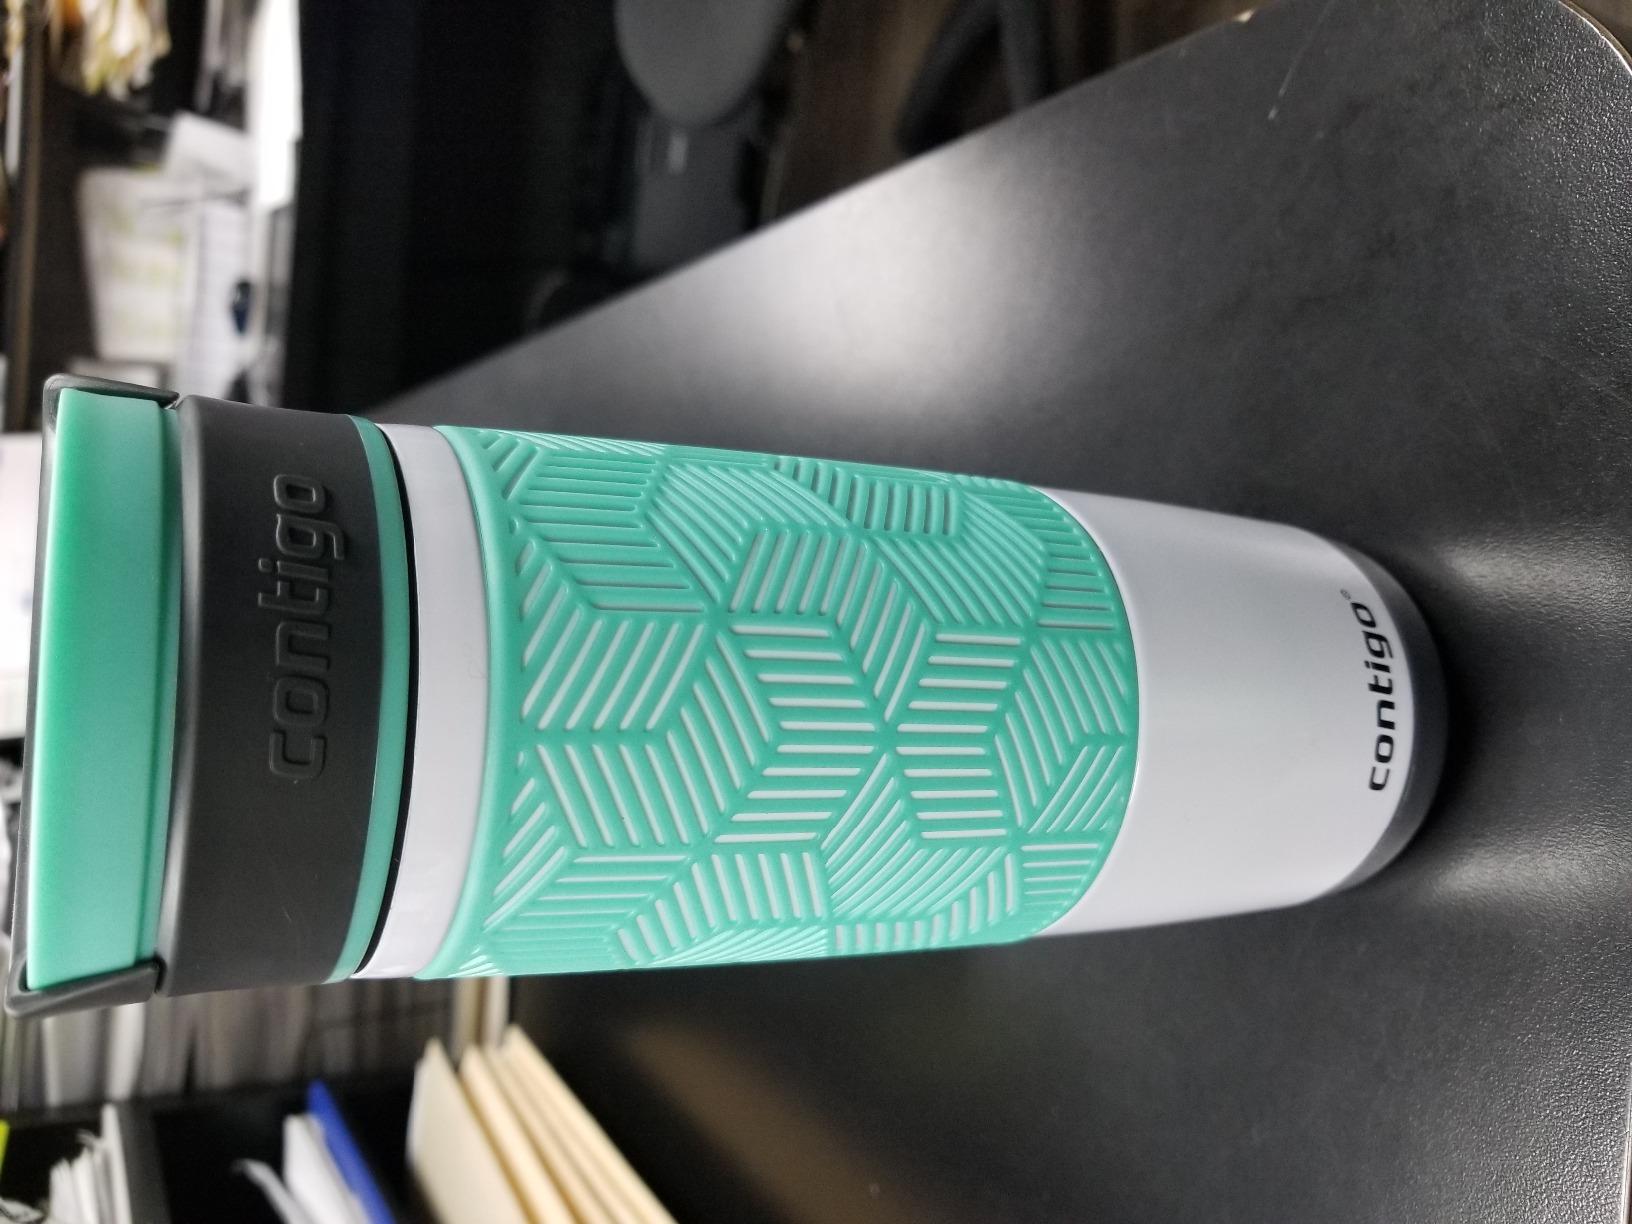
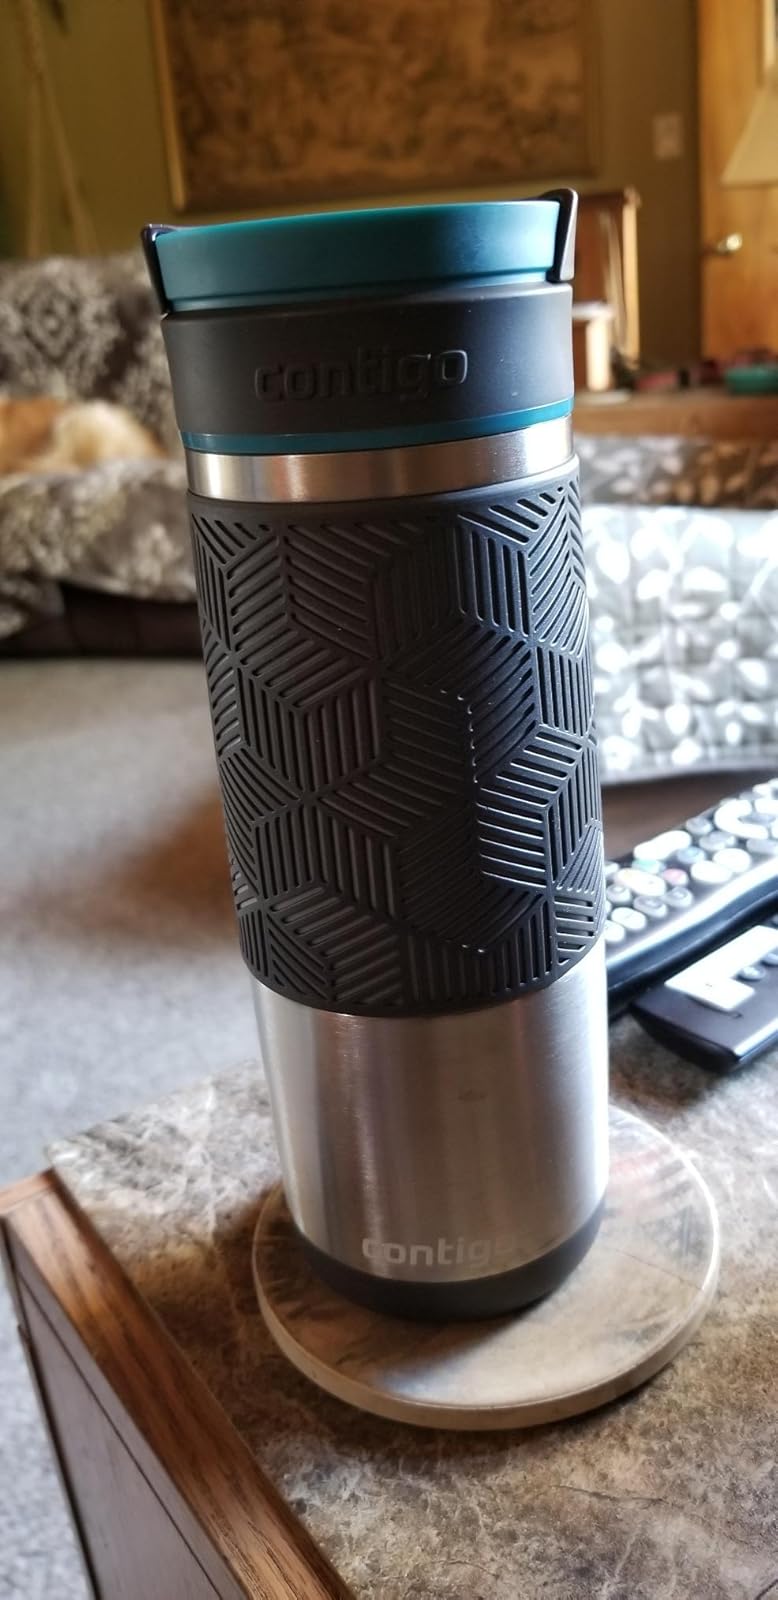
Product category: items_mug
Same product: no